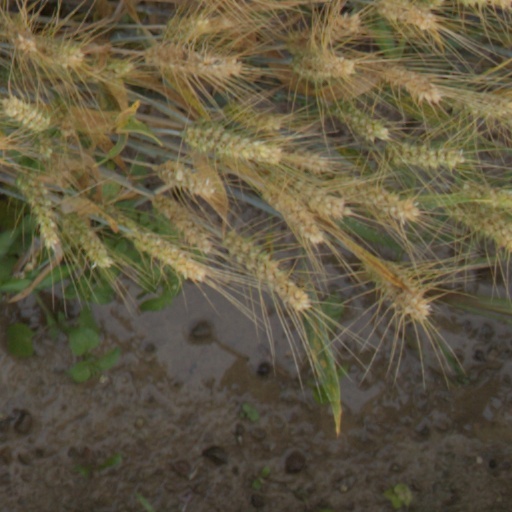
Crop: wheat